Govanhill

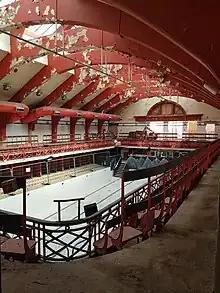
Interior of Govanhill Baths, showing concrete roof construction

Govanhill is home to one of Glasgow's original Carnegie libraries, designed in the Edwardian Baroque style by James Robert Rhind.